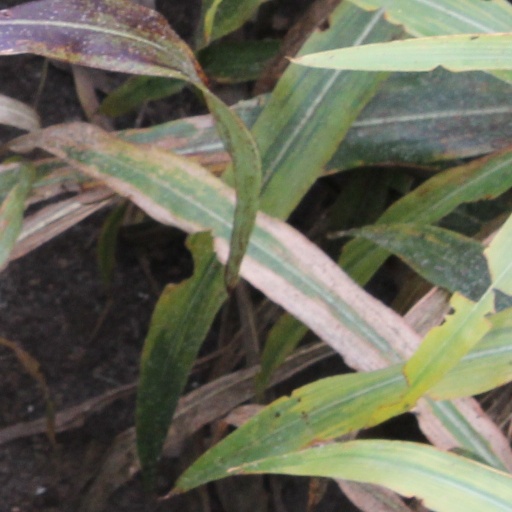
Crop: sorghum